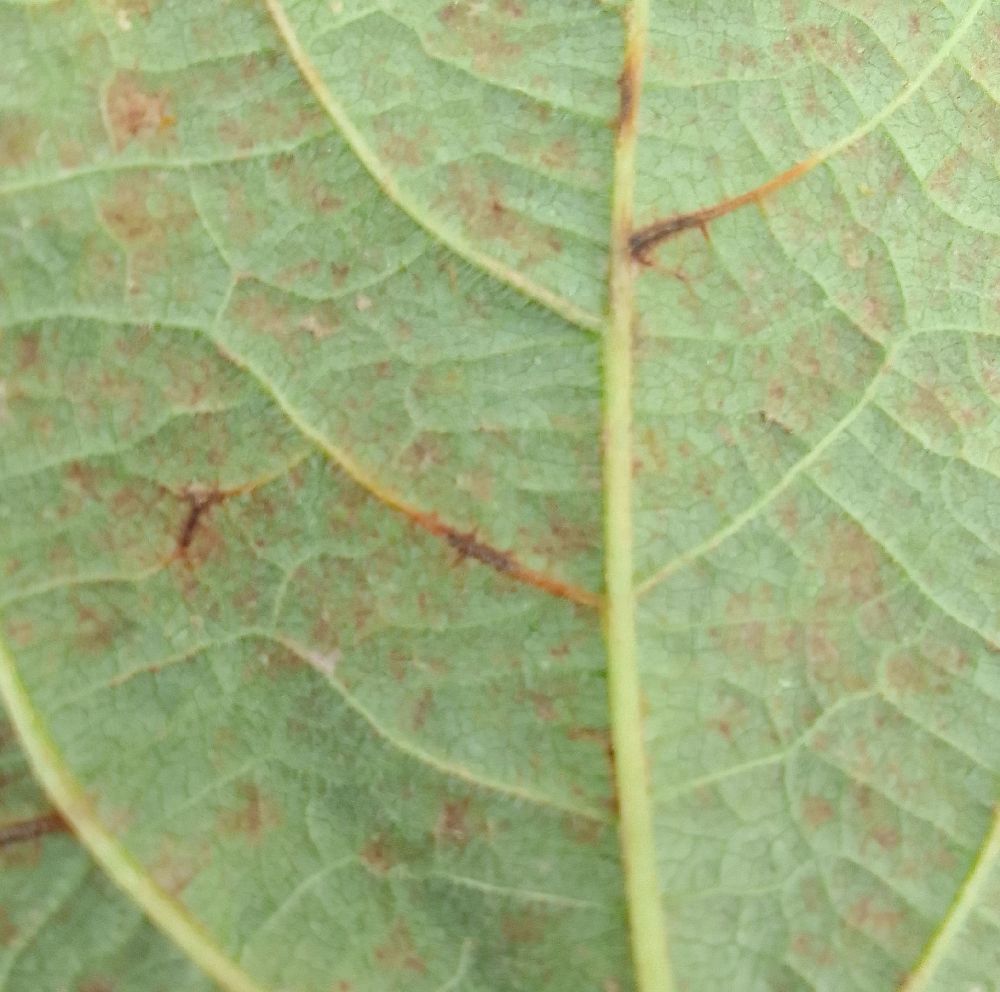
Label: anthracnose